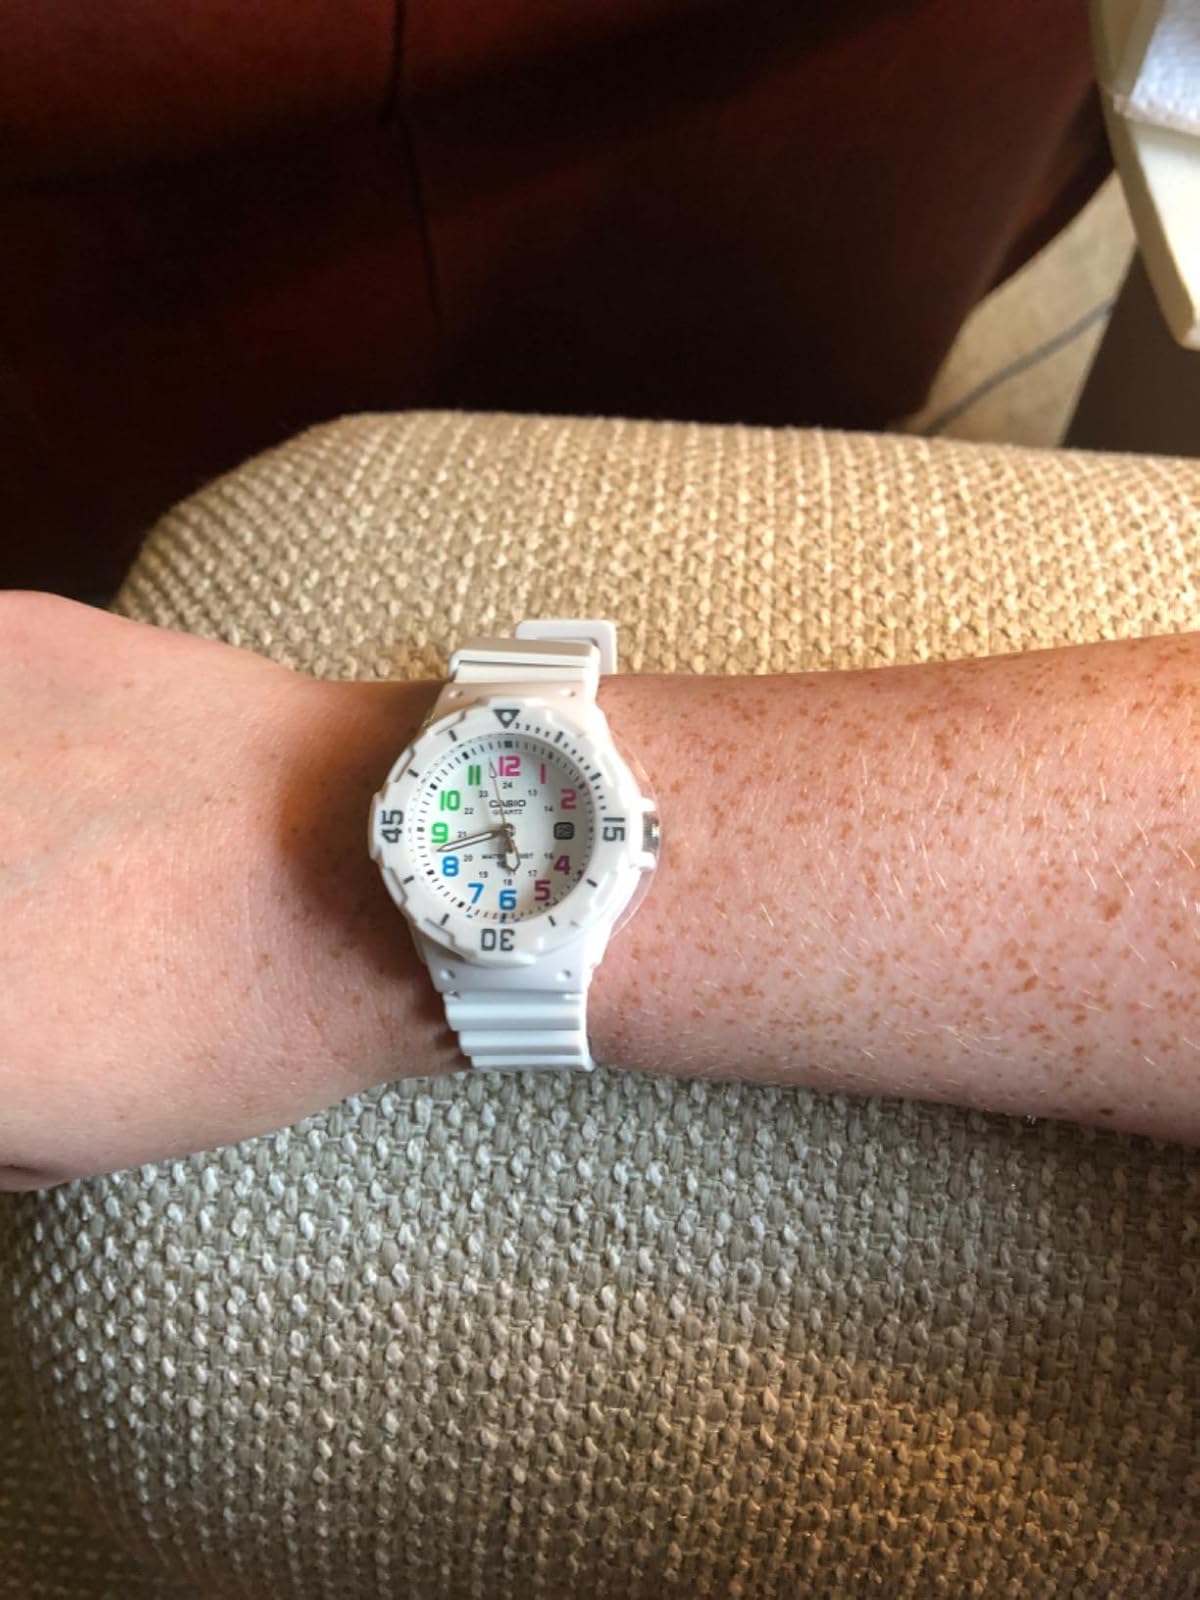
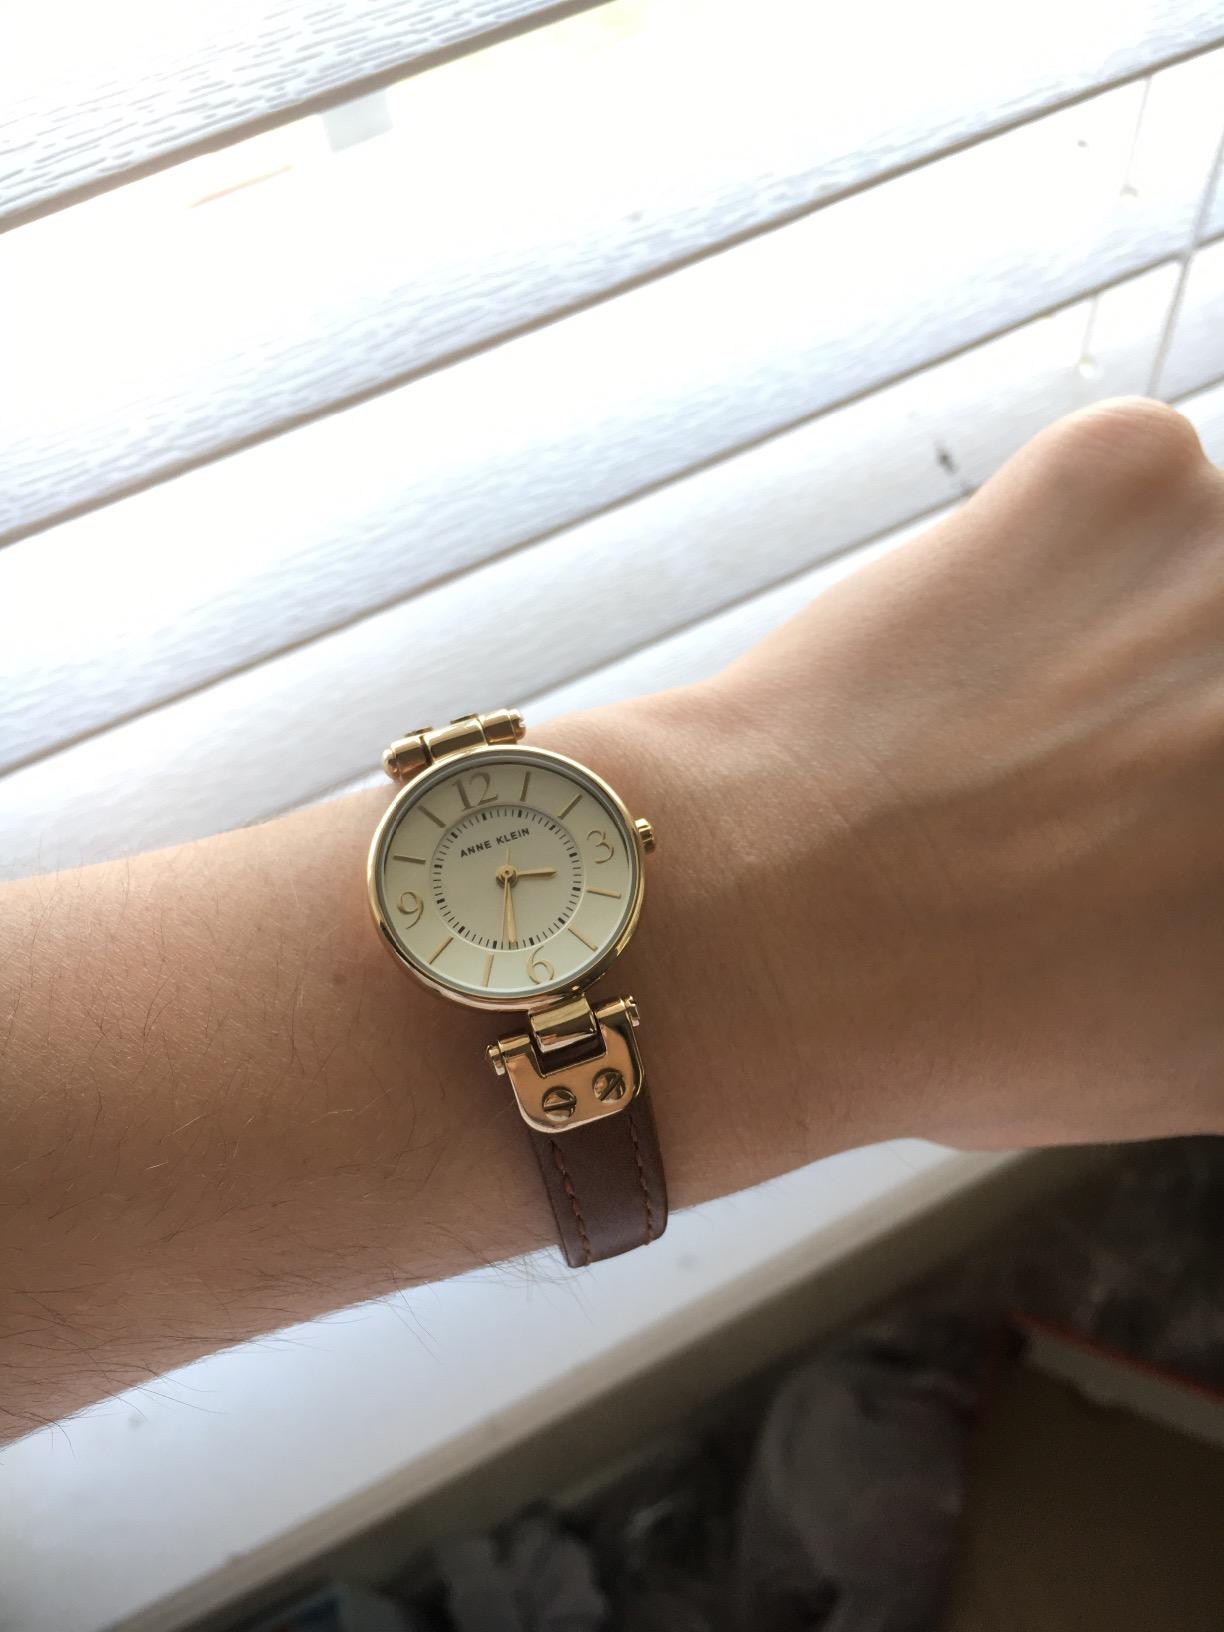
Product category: accessories_watch
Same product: no